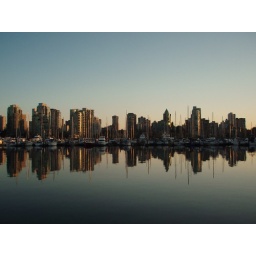
skyscrapers mirror in the water 2